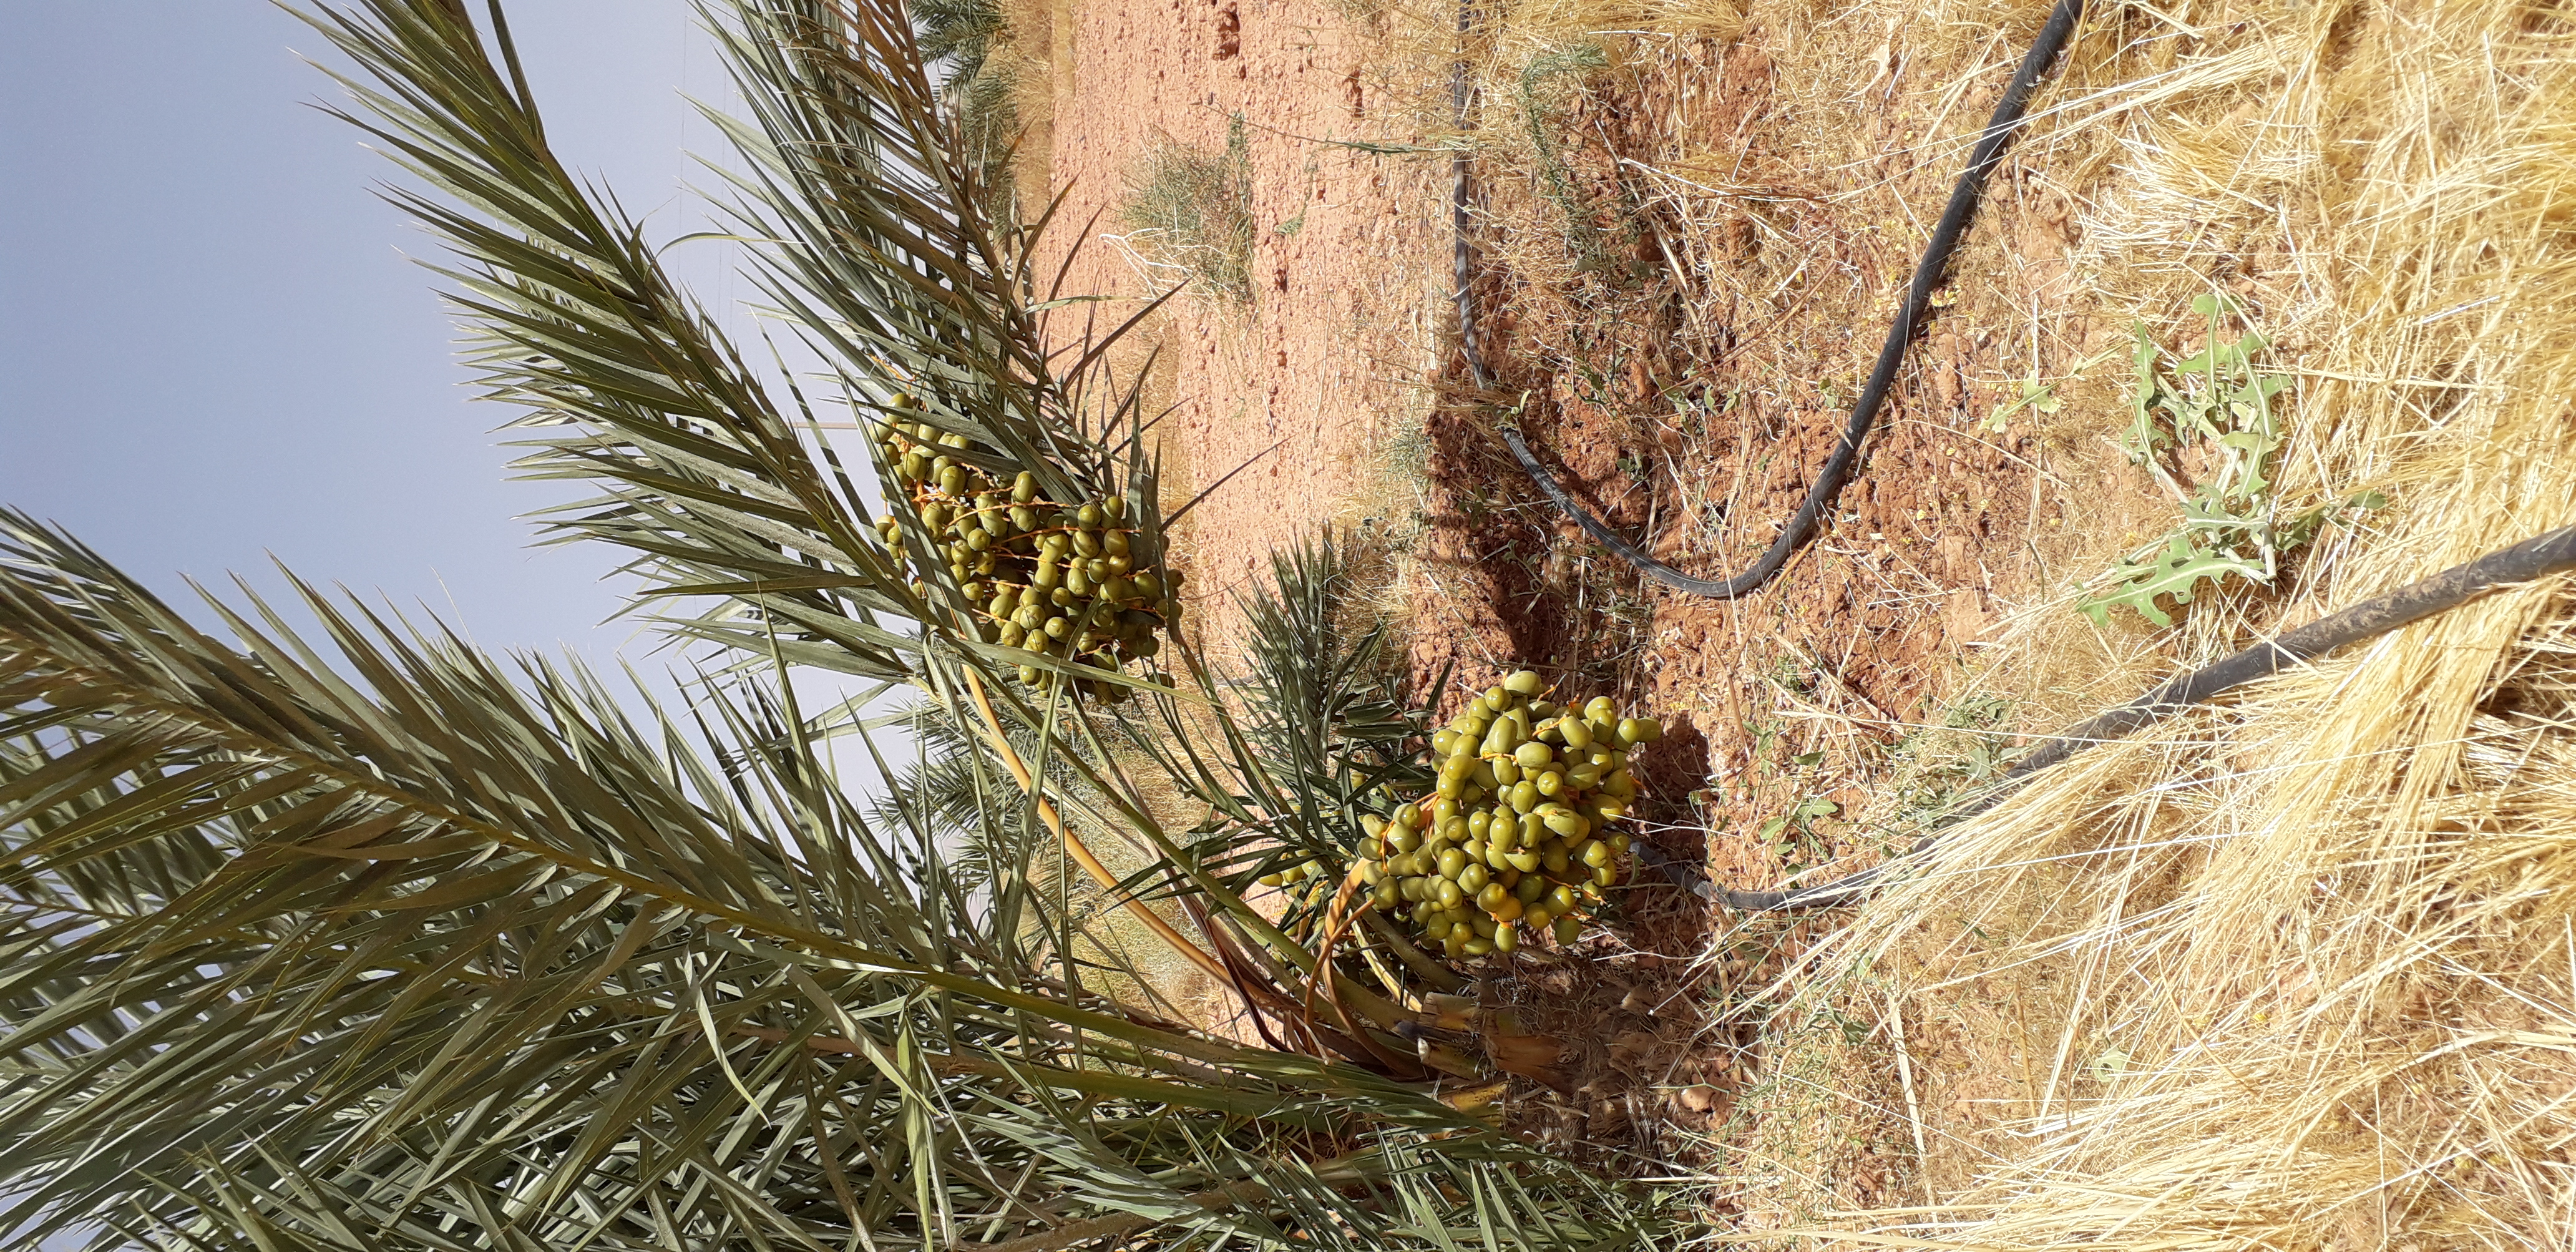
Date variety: Boufagous